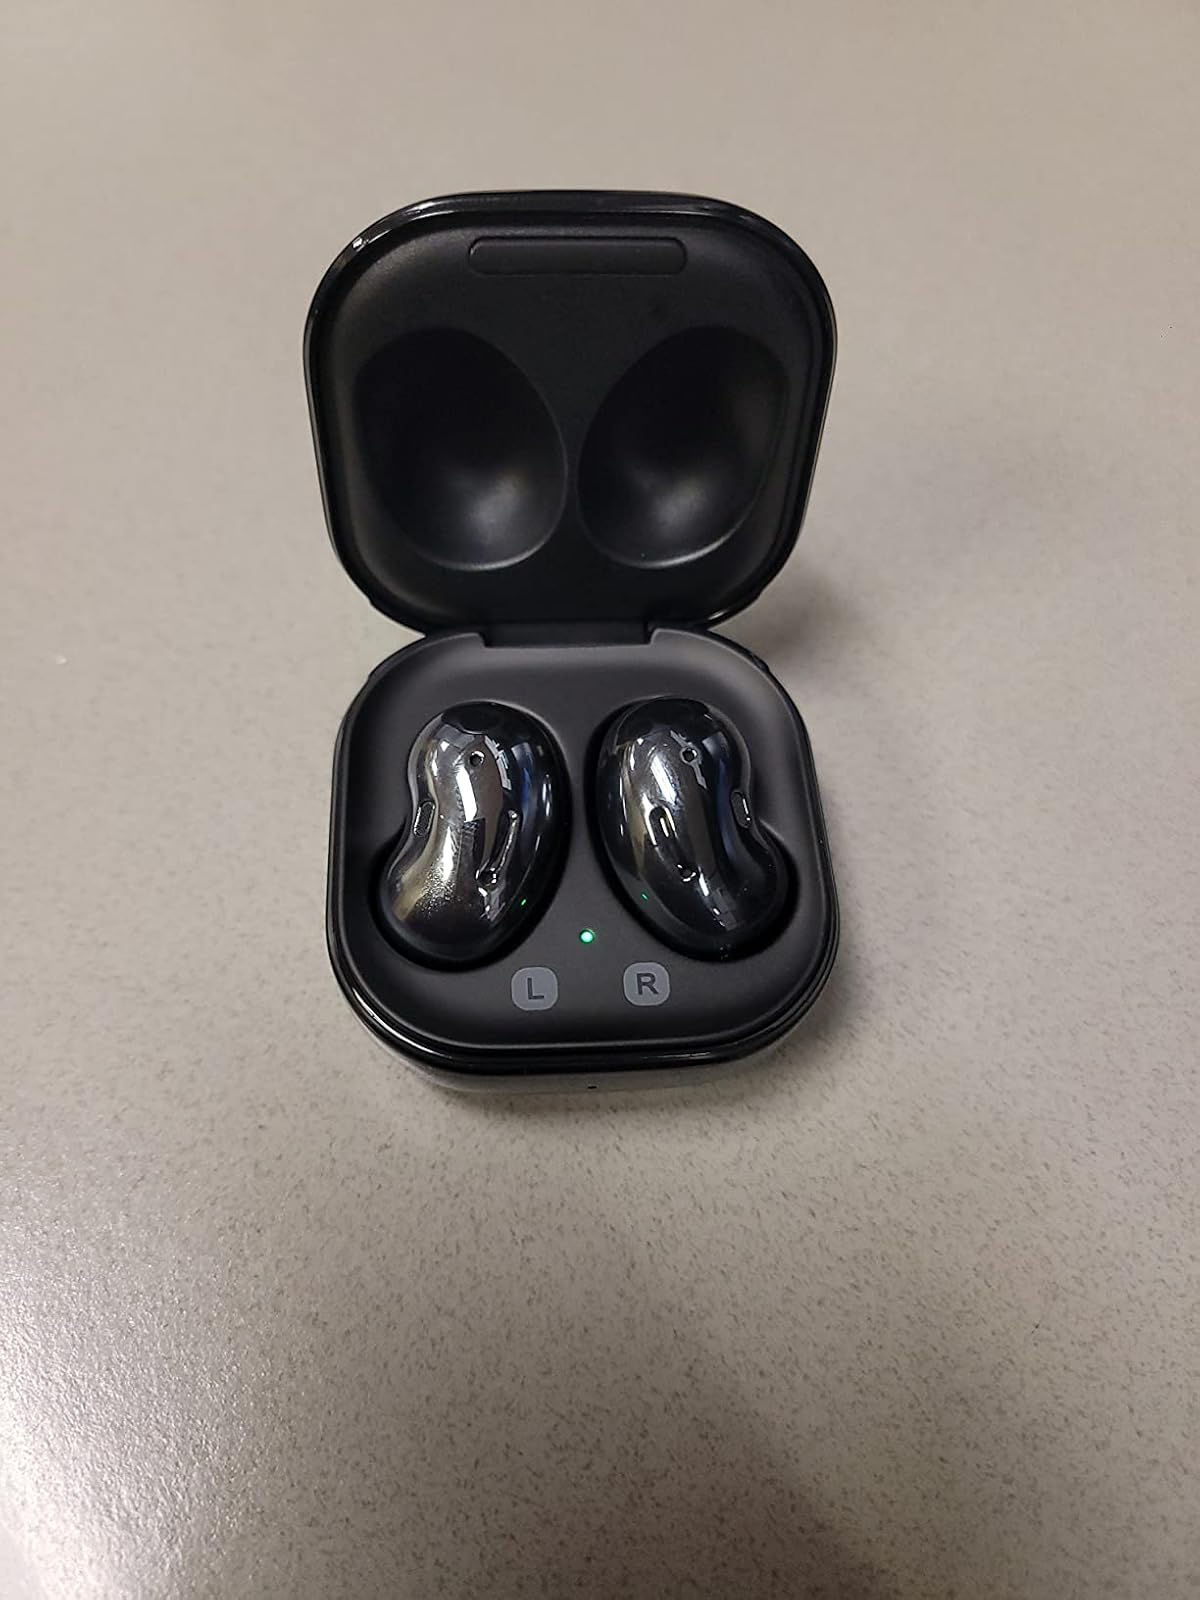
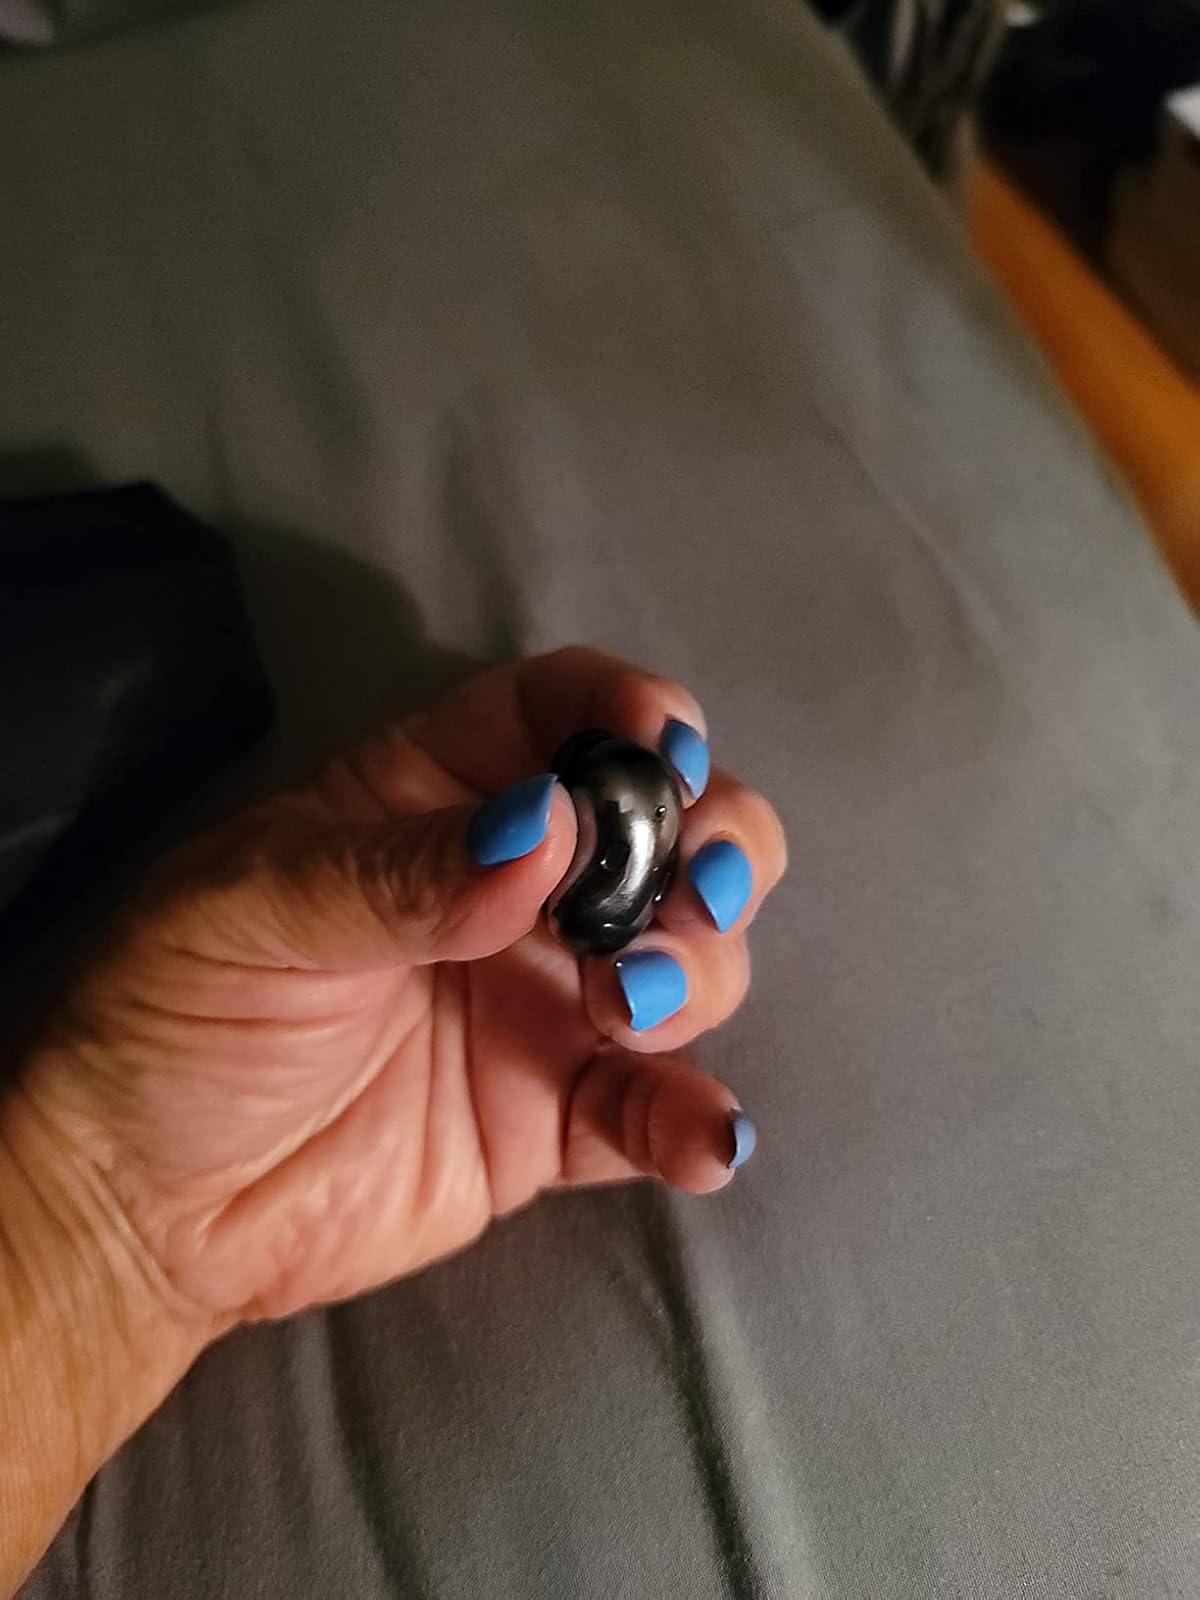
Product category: earbuds
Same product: yes